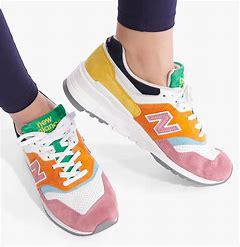
Brand: New
Model: Balance New Balance 997